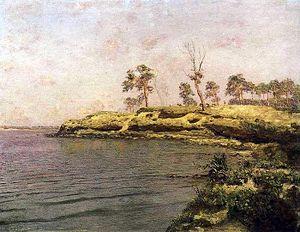
Nikolaï Nikanorovitch Doubovskoï est un peintre de paysages russe.